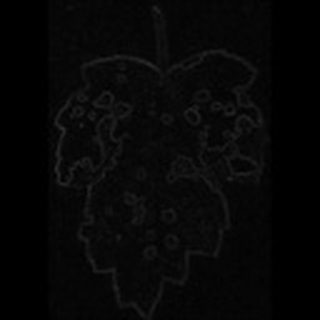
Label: cotton_target_spot